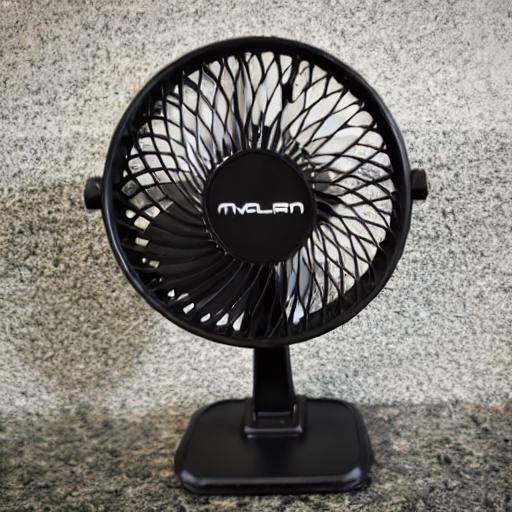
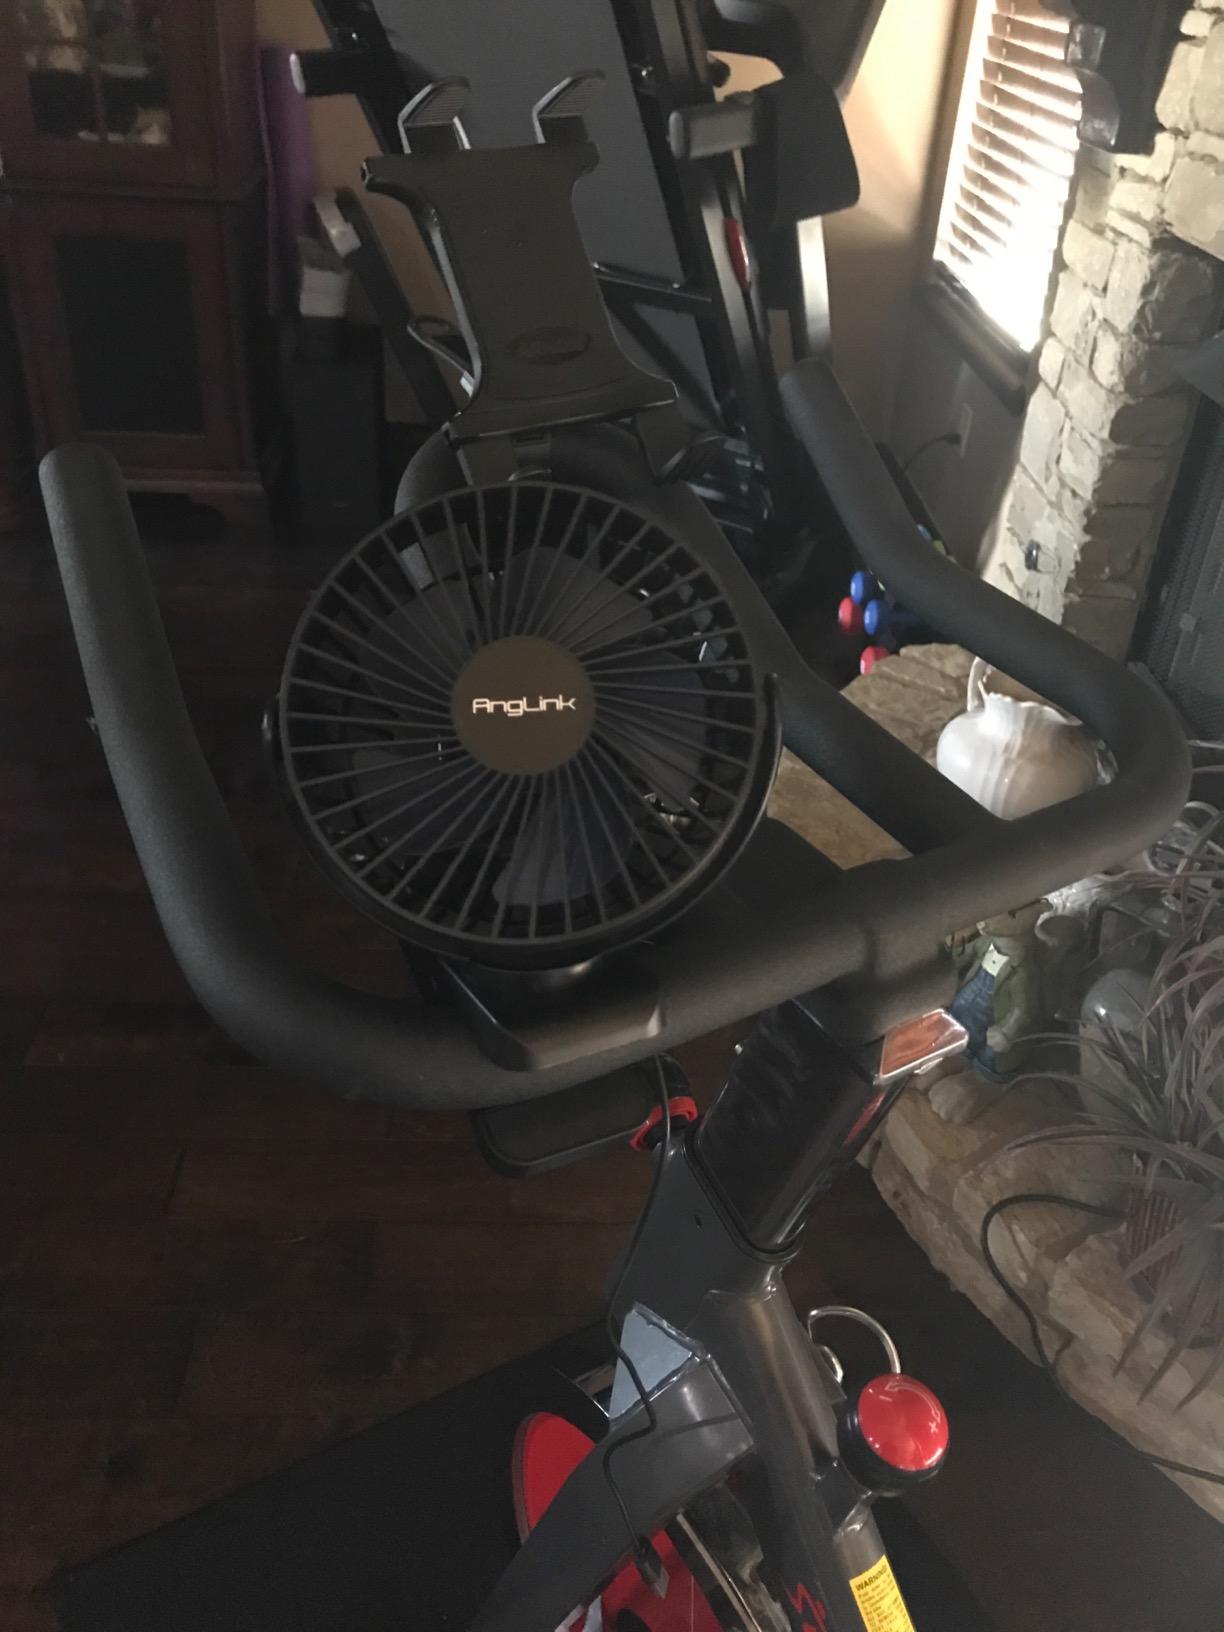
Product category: fan
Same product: no